KZMJ

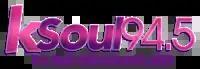
Previous "K-Soul" logo

On January 22, 2014, at 9a.m., after "The Tom Joyner Morning Show", KSOC returned to the "K-Soul" branding, this time as "K-Soul 94.5", launching with 94 hours of commercial-free music. While keeping a gold based presentation, KSOC updated its library to bring back tracks from the 1990s and 2000s. As of late March 2014, KSOC simulcasted on sister station KBFB's secondary HD broadcast on 97.9-HD2 for those in the immediate DFW area and southern neighbors who are not in the station's pre-determined coverage area.